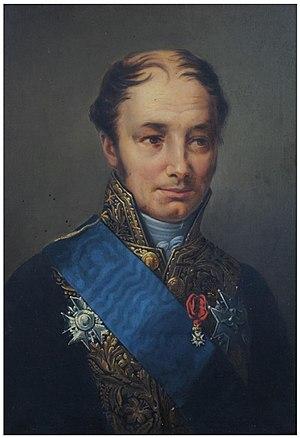
Jacques-Joseph, comte de Corbière.
Jacques-Joseph Guillaume François Pierre, comte de Corbière, né le 22 mai 1766 à Cornuz-les-Trois-Maries et mort le 12 janvier 1853 à Rennes, est une personnalité politique française.